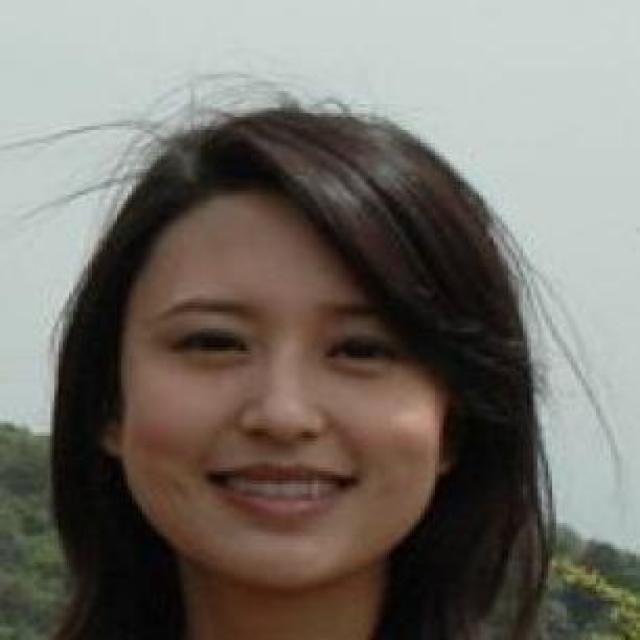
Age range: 21-44